History of Paris Saint-Germain FC

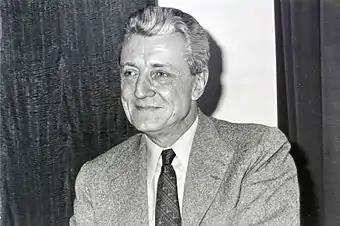
Guy Crescent, one of PSG's founding fathers.

Paris FC contributed financial backing, while Stade Saint-Germain provided the sporting infrastructure: Ligue 2 status, the Camp des Loges training center, the club's first manager Pierre Phelipon, and most of the players, including Bernard Guignedoux, Michel Prost and Camille Choquier. PSG bolstered their squad by signing French national team captain Jean Djorkaeff. Their first official match was a 1–1 draw against Poitiers on 23 August 1970. Guignedoux scored the club's first goal from a free kick. PSG would go on to win the Ligue 2 title and achieve promotion to Ligue 1 in their first season.